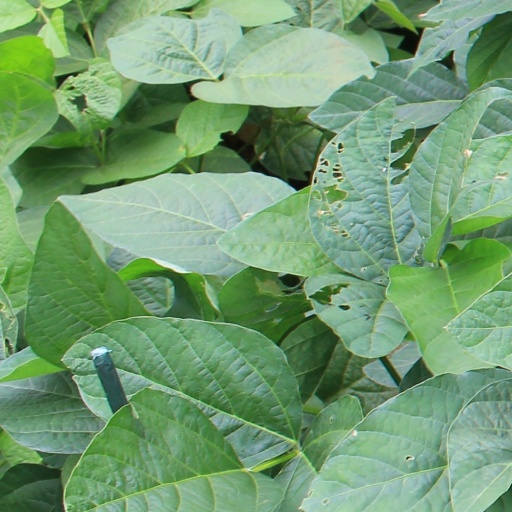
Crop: soybean